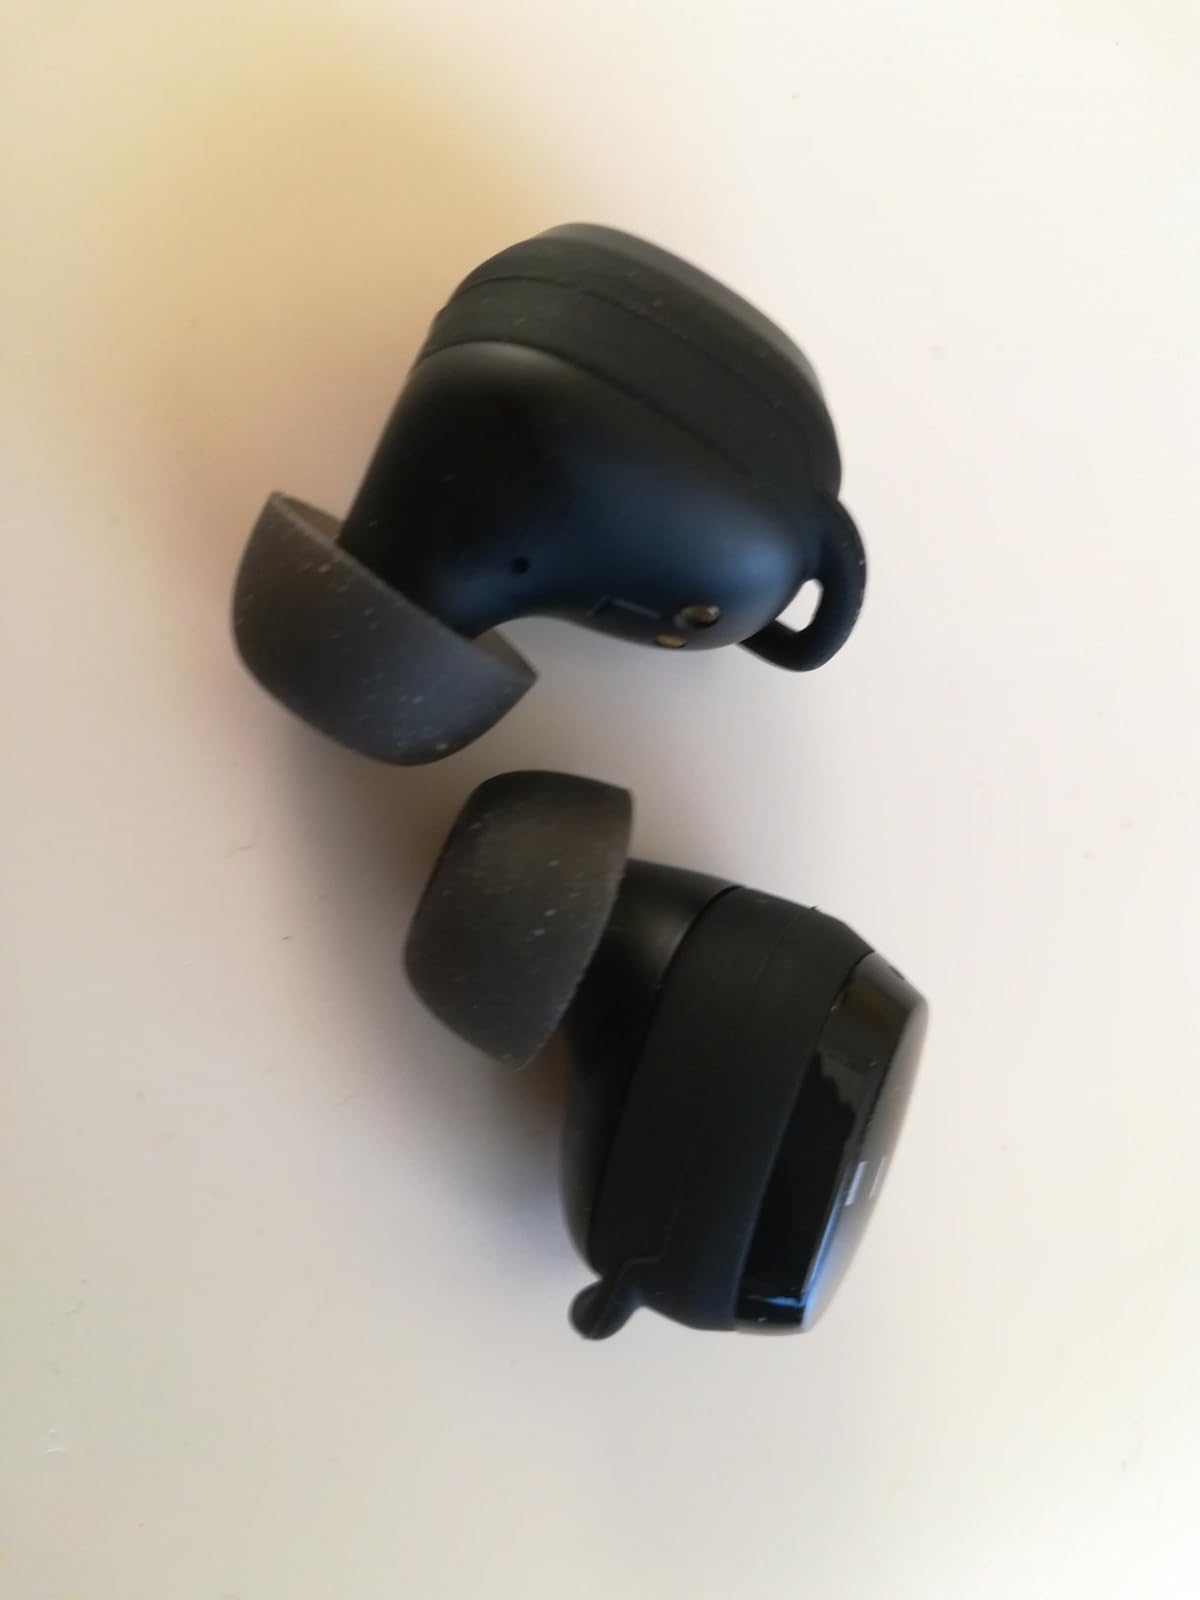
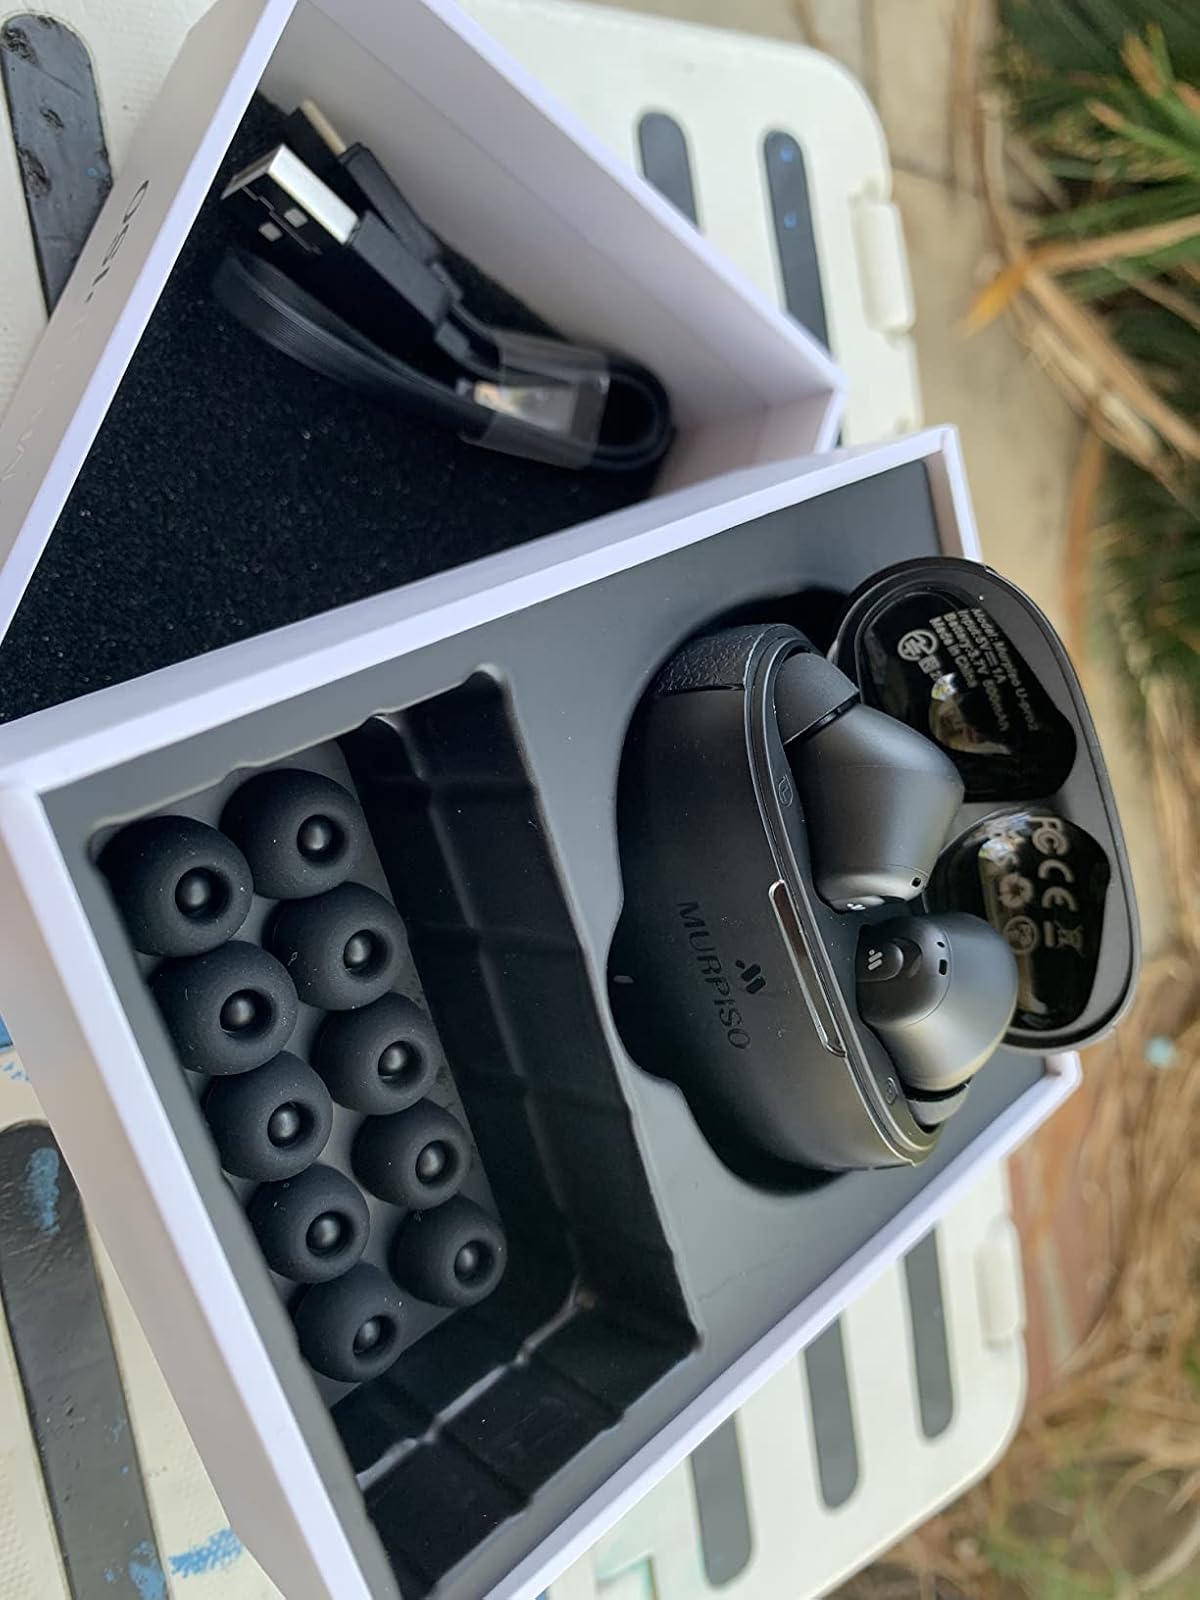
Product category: earbuds
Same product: no